Pablo Escandón

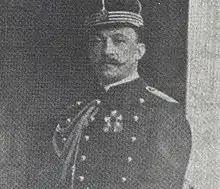
General Pablo Eustaquio

José Pablo Eustaquio Manuel Francisco de Escandón y Barrón (May 4, 1856 in Mexico City – March 31, 1929 in Mexico City) was a Mexican polo player in the 1900 Summer Olympics.